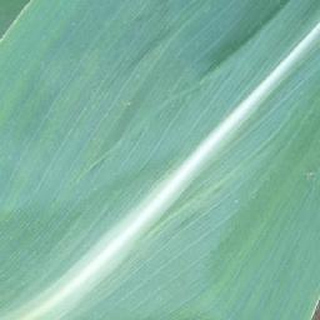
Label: healthy_corn